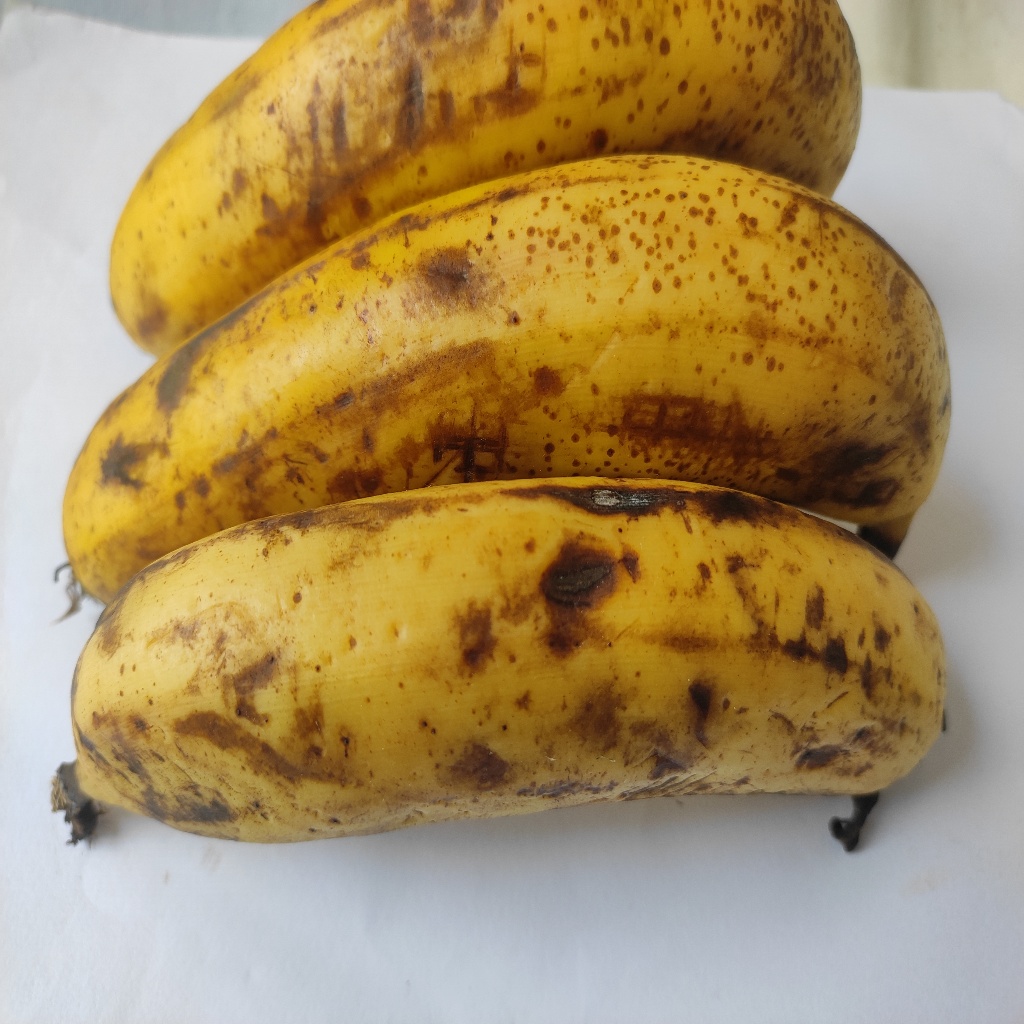
Crop: banana
Quality class: Class_B